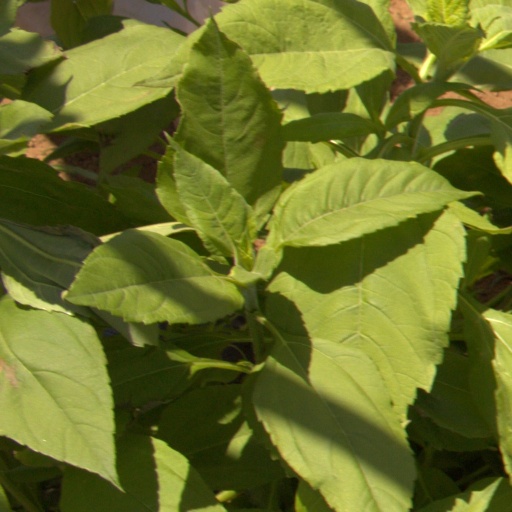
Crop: Jerusalem artichoke